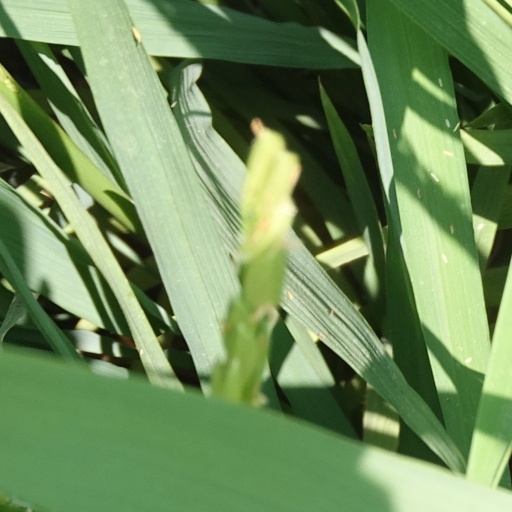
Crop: rice